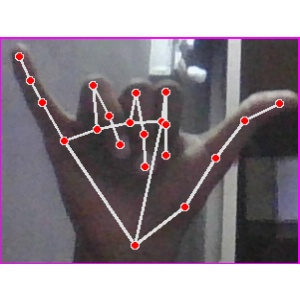
अक्षर: य